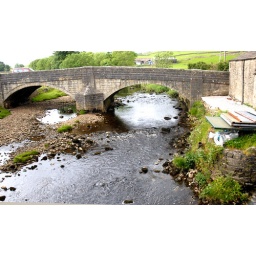
...as the river flows under the bridge ~ Ribbersdale, Yorkshire Dales